The Song of Life (1945 film)

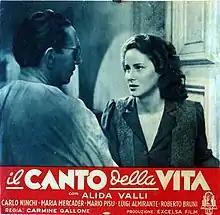

The Song of Life is a 1945 Italian melodrama film directed by Carmine Gallone and starring Alida Valli, Carlo Ninchi and María Mercader. It is set during the German occupation of Rome in the Second World War before the Liberation of the city in 1944. It was shot at the Scalera Studios in Rome. The film's sets were designed by the art director Gastone Medin.